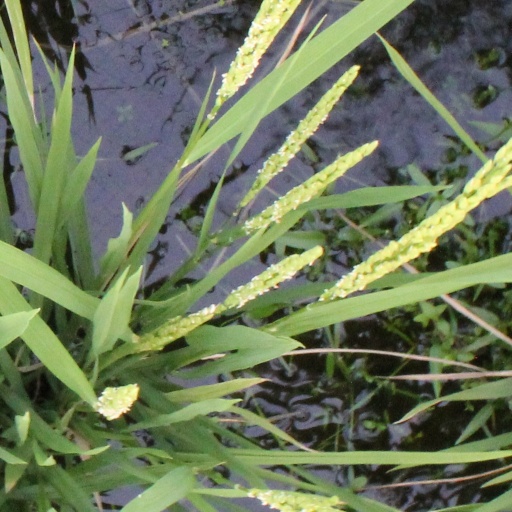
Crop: rice